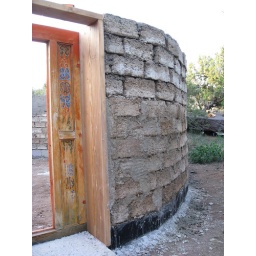
the door way is from a yurt which will be erected in the final building